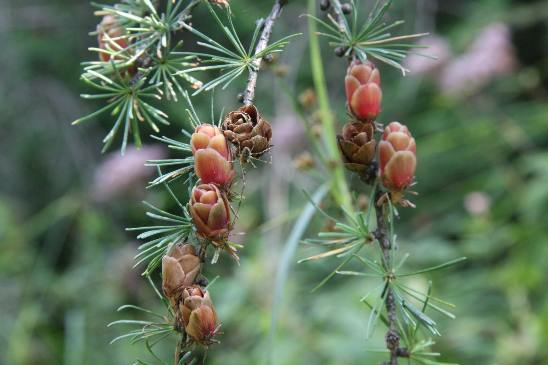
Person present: No